Otfried Nassauer

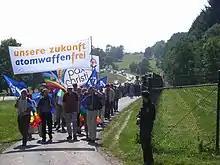
Protests at Büchel Air Base in 2008

Nassauer was born in Siegen. He studied Protestant theology at the University of Hamburg. Shortly after the founding of the political party "The Greens" in 1980 he joined its section "Peace and International Affairs" and its federal working group "Peace" as an independent expert. Three years later he became also an adviser on security policy in the newly formed coordination committee of the German peace movement. When Angelika Beer – a leading politician of the Green party at the time – was elected to be a member of the Bundestag, Germany's Federal Parliament, Nassauer served as a close adviser to her, especially with regard to her membership in the defense committee.